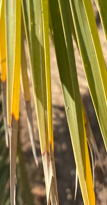
Label: Potassium Deficiency